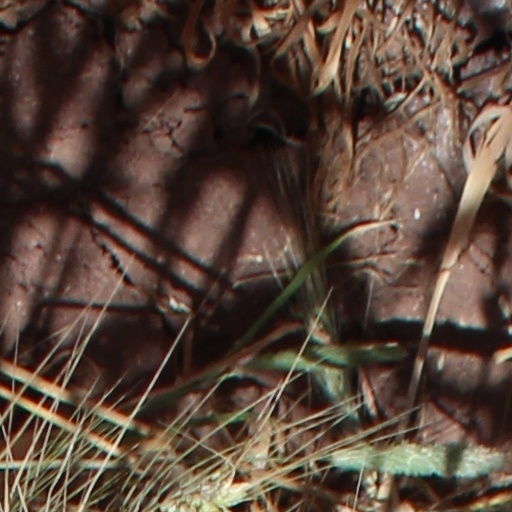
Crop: wheat